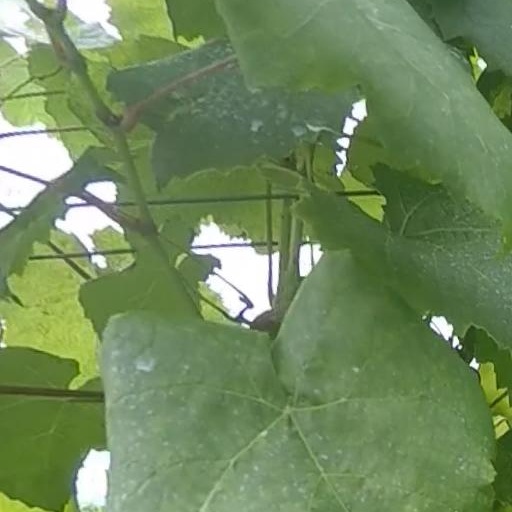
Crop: grape